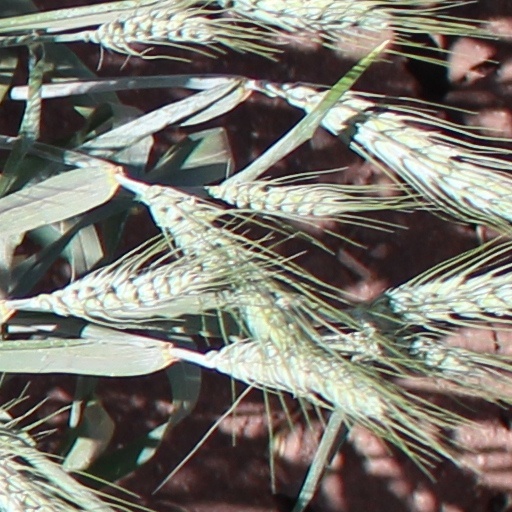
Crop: wheat